State Emblem of India

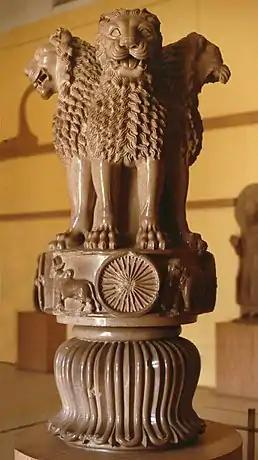
The original Lion Capital of Ashoka, 3rd century BCE, Sarnath Museum

The emblem forms a part of the official letterhead of the Government of India and appears on all Indian currency as well. It also functions as the national emblem of India in many places and appears prominently on Indian passports. Usage of the emblem is regulated and restricted under State Emblem of India (Prohibition of Improper Use) Act, 2005, under which no individual or private organisation is permitted to use the emblem for official correspondence. The Ashoka Chakra (Ashoka wheel) on its base features in the centre of the National Flag of India.